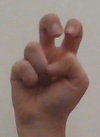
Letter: toot